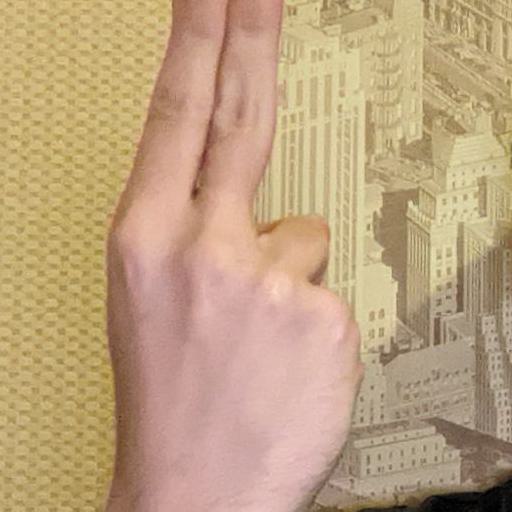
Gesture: two_up_inverted